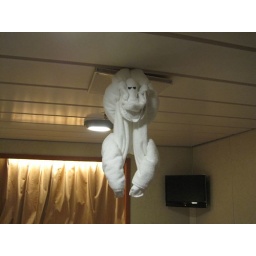
Next towel animal, a monkey! We love monkeys in this house.....